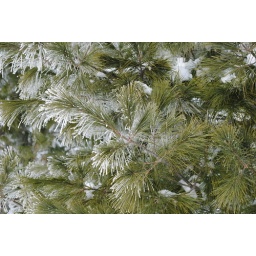
frozen pine tree in my yard after an early morning fog.